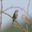
Label: bird